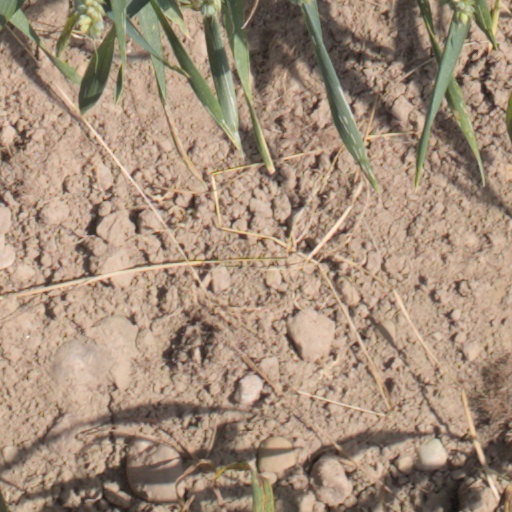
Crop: wheat